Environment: real
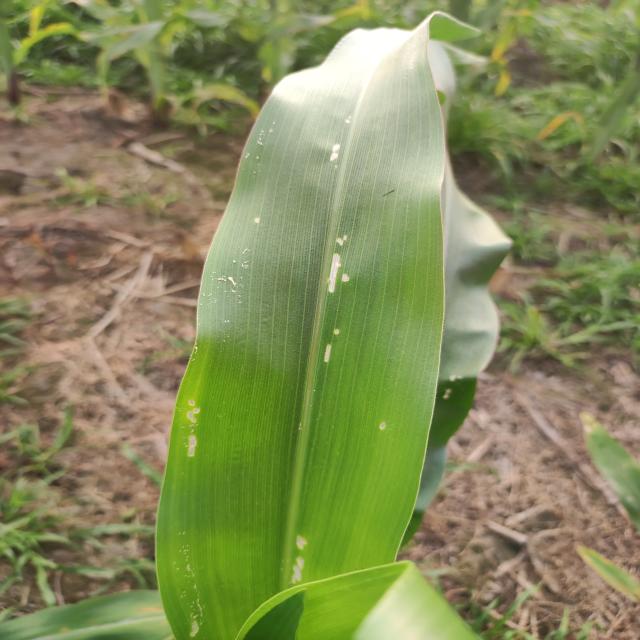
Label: fall_armyworm